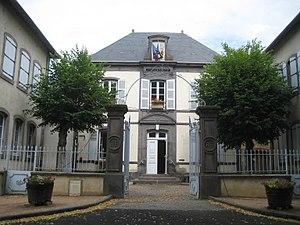
Mairie de Saint-Saturnin